Anisoplaca ptyoptera

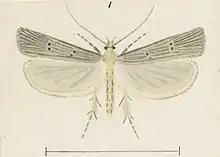
Illustration by George Hudson.

The mature larvae of this species is between 15.5 and 26 mm in length. The body is coloured a creamy yellow and the head is a uniform dark colour. The prothorax is wider and deeper than other thorax segments. Adults of this species appear to come in two size classes and the size of the female impacts fecundity with the larger females producing more eggs that the smaller sized moths.